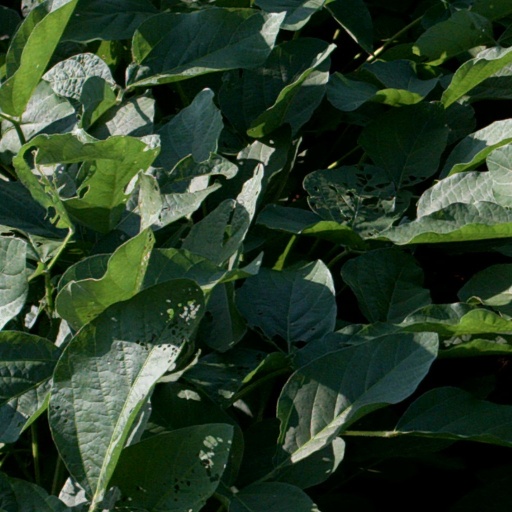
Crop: soybean